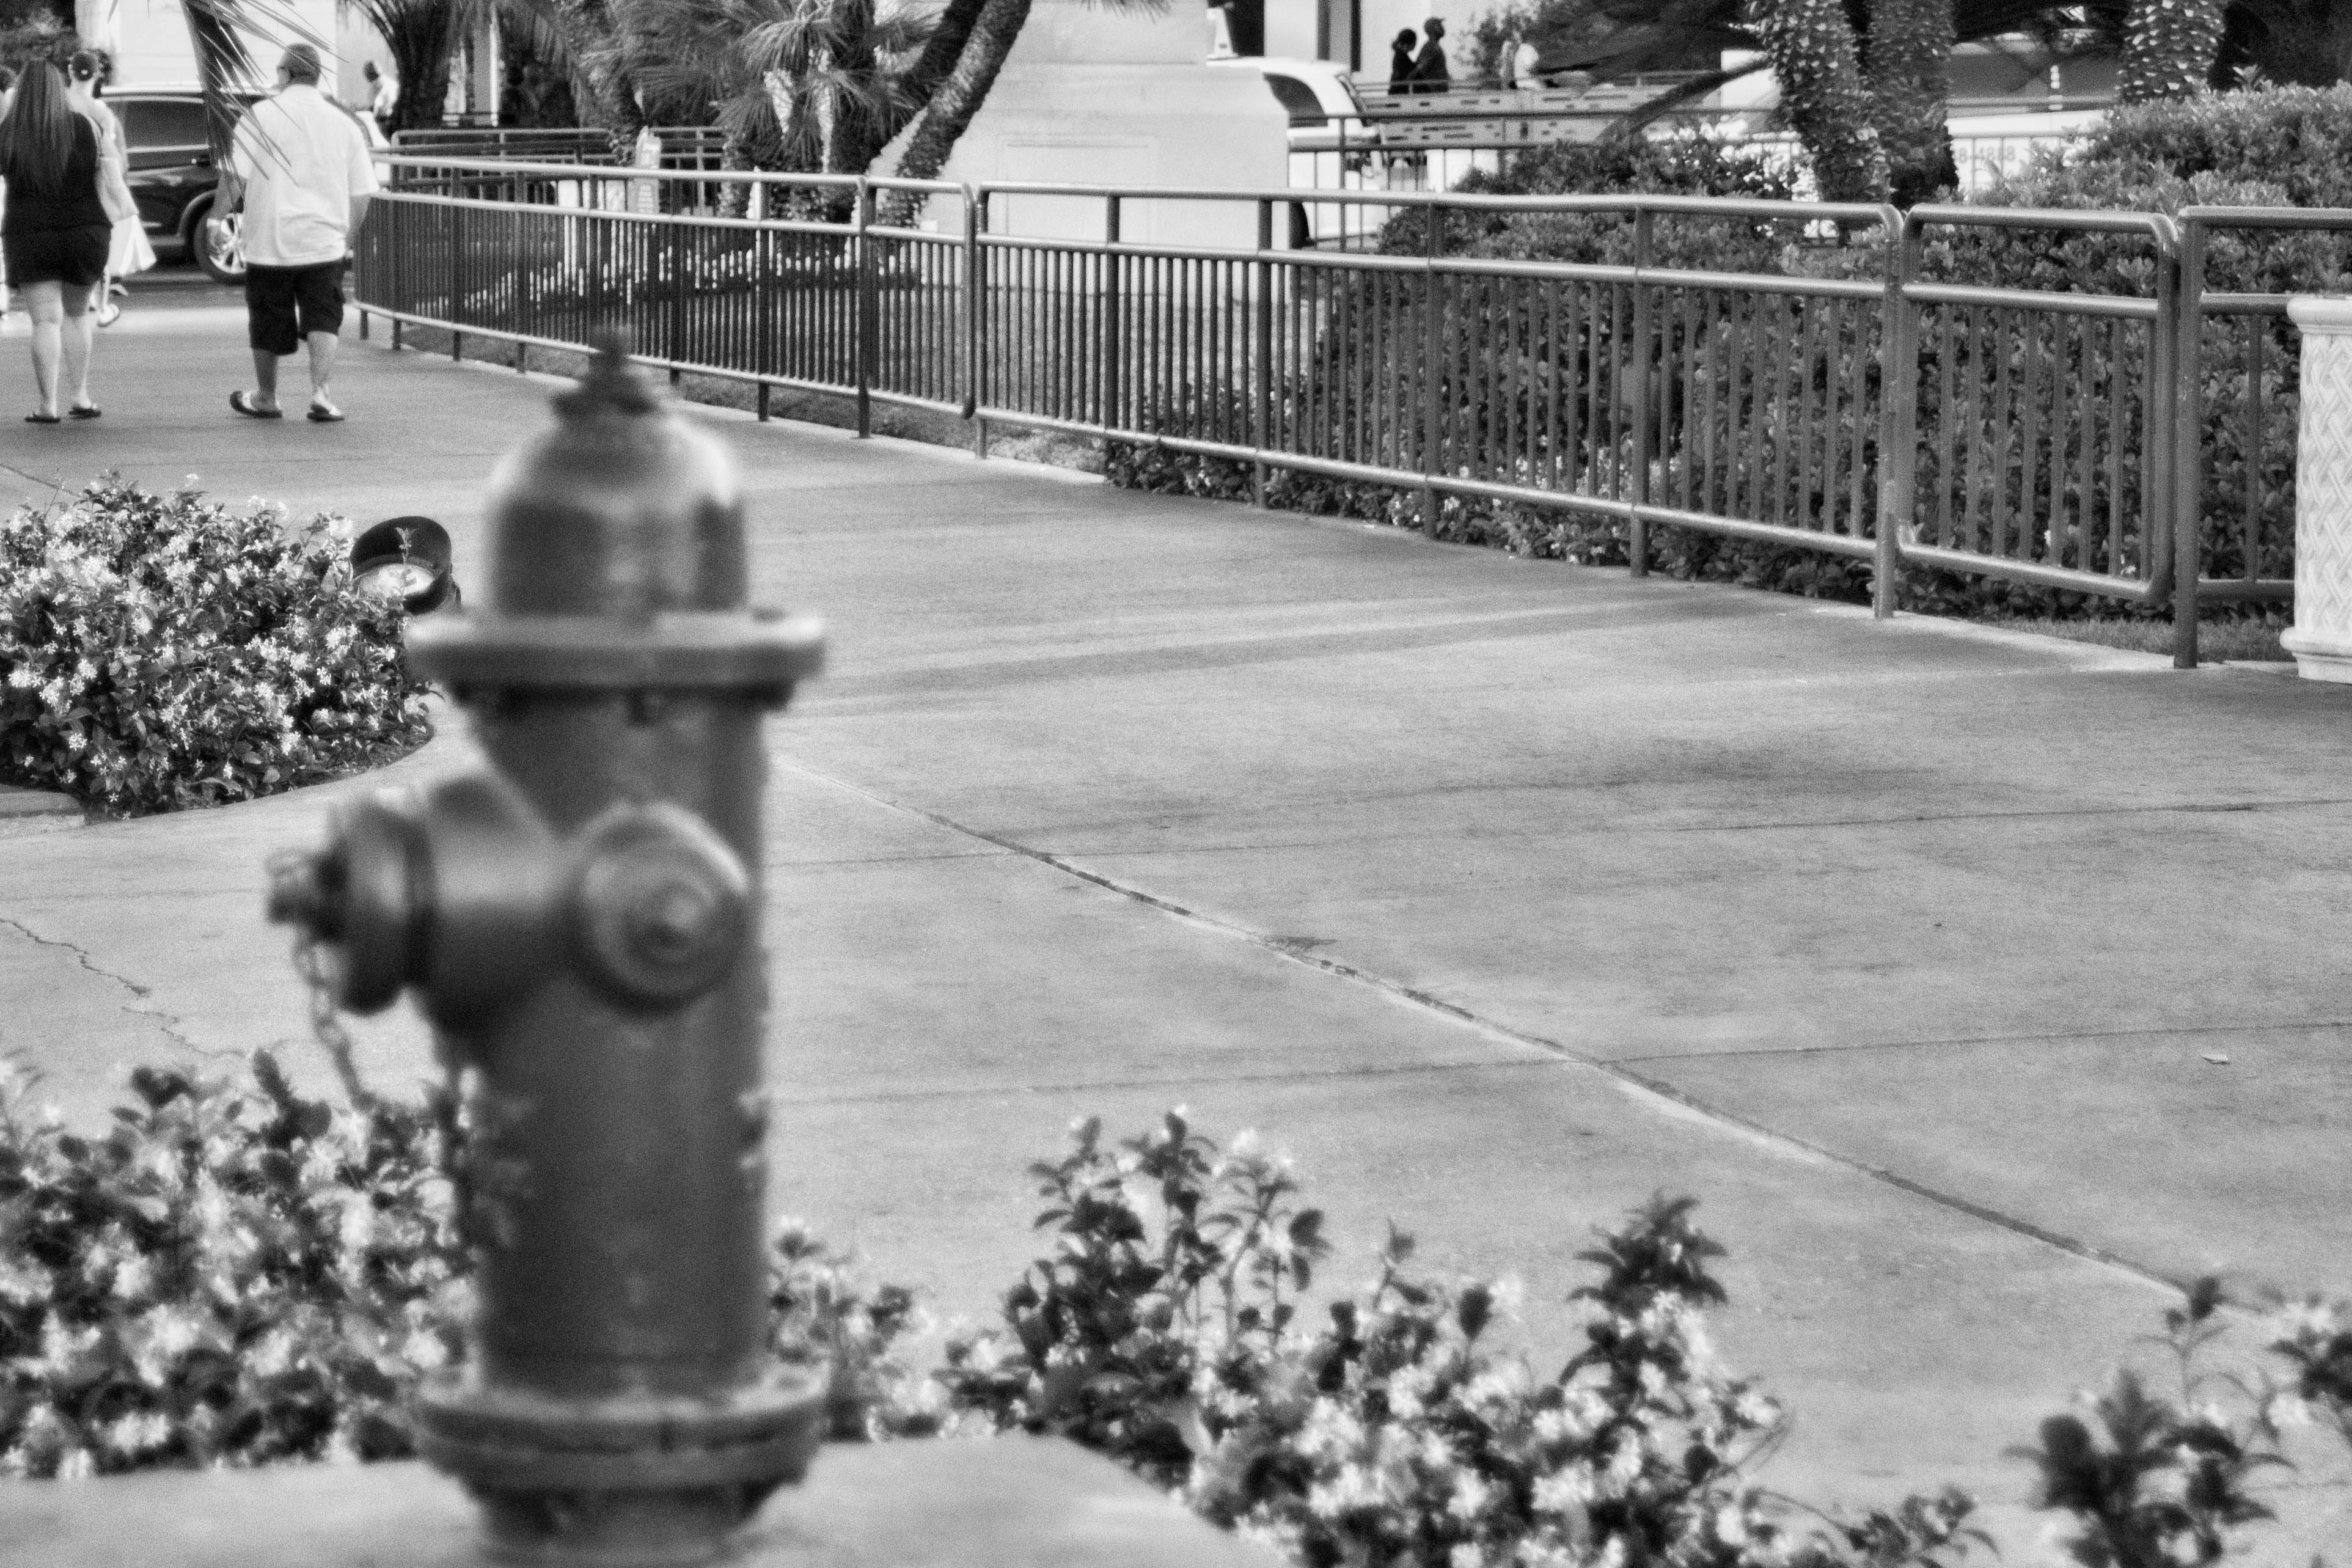
black and white, road, white, street, photography, statue, monochrome, blackandwhite, photograph, history, image, lasvegas, monochrome photography